Agnes Smedley

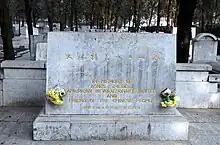
Headstone for Agnes Smedley at the Babaoshan Revolutionary Cemetery in Beijing

In 1933, Smedley wrote "China's Red Army Marches", for which Red Army commanders were her sources.